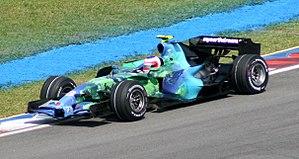
La Honda RA107 est la monoplace de Formule 1 engagée par l'écurie Honda Racing F1 Team lors de la saison 2007 de Formule 1. Elle est pilotée par l'Anglais Jenson Button et le Brésilien Rubens Barrichello pour la deuxième année consécutive. Les pilotes d'essais sont l'Autrichien Christian Klien et l'Anglais James Rossiter.
Le Grand Prix de Malaisie 2007, disputé sur le Circuit international de Sepang le 8 avril 2007 est la 770ᵉ course de l'histoire du championnat du monde de Formule 1 courue depuis 1950 et la seconde épreuve du championnat 2007.